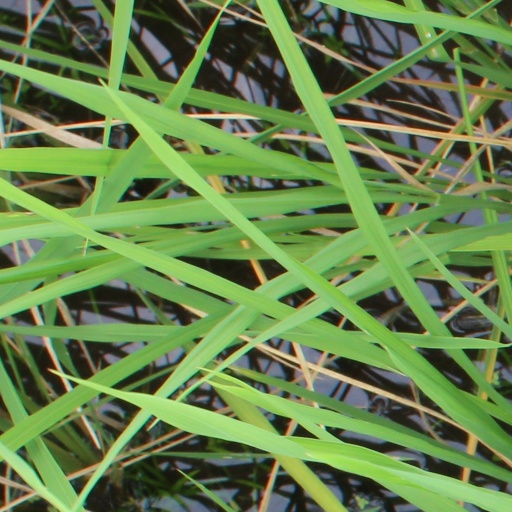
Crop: rice